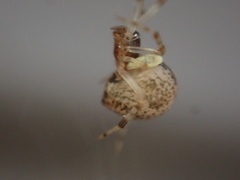
Species: Parasteatoda_tepidariorum